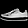
Label: Sneaker